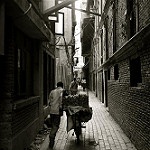
Label: street